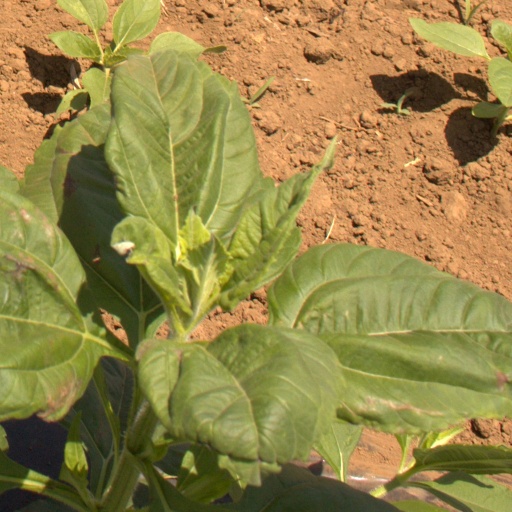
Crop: Jerusalem artichoke